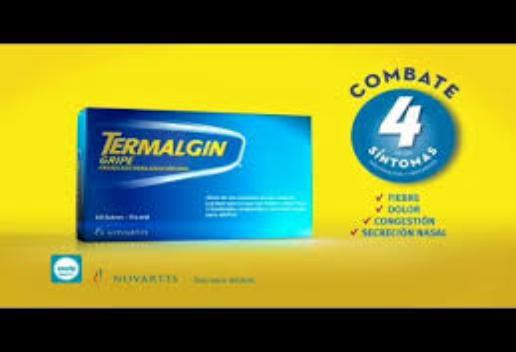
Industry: Medical